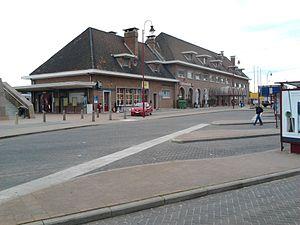
La gare d'Aarschot ou gare d'Aerschot est une gare ferroviaire belge de la ligne 35, de Louvain à Hasselt, située à proximité du centre de la ville d'Aarschot, dans la province du Brabant flamand en Région flamande.